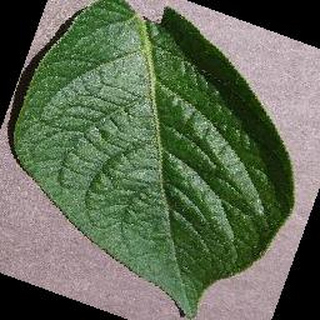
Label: healthy_potato